Blaise Pascal

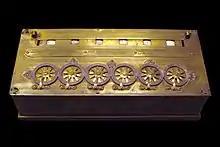

In 1642, in an effort to ease his father's endless, exhausting calculations, and recalculations, of taxes owed and paid (into which work the young Pascal had been recruited), Pascal, not yet 19, constructed a mechanical calculator capable of addition and subtraction, called "Pascal's calculator" or the "Pascaline". Of the eight Pascalines known to have survived, four are held by the Musée des Arts et Métiers in Paris and one more by the Zwinger museum in Dresden, Germany, exhibit two of his original mechanical calculators.